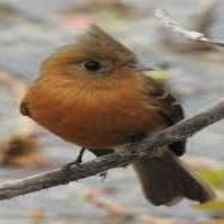
Species: CINNAMON FLYCATCHER
Scientific name: PYRRHOMYIAS CINNAMOMEUS